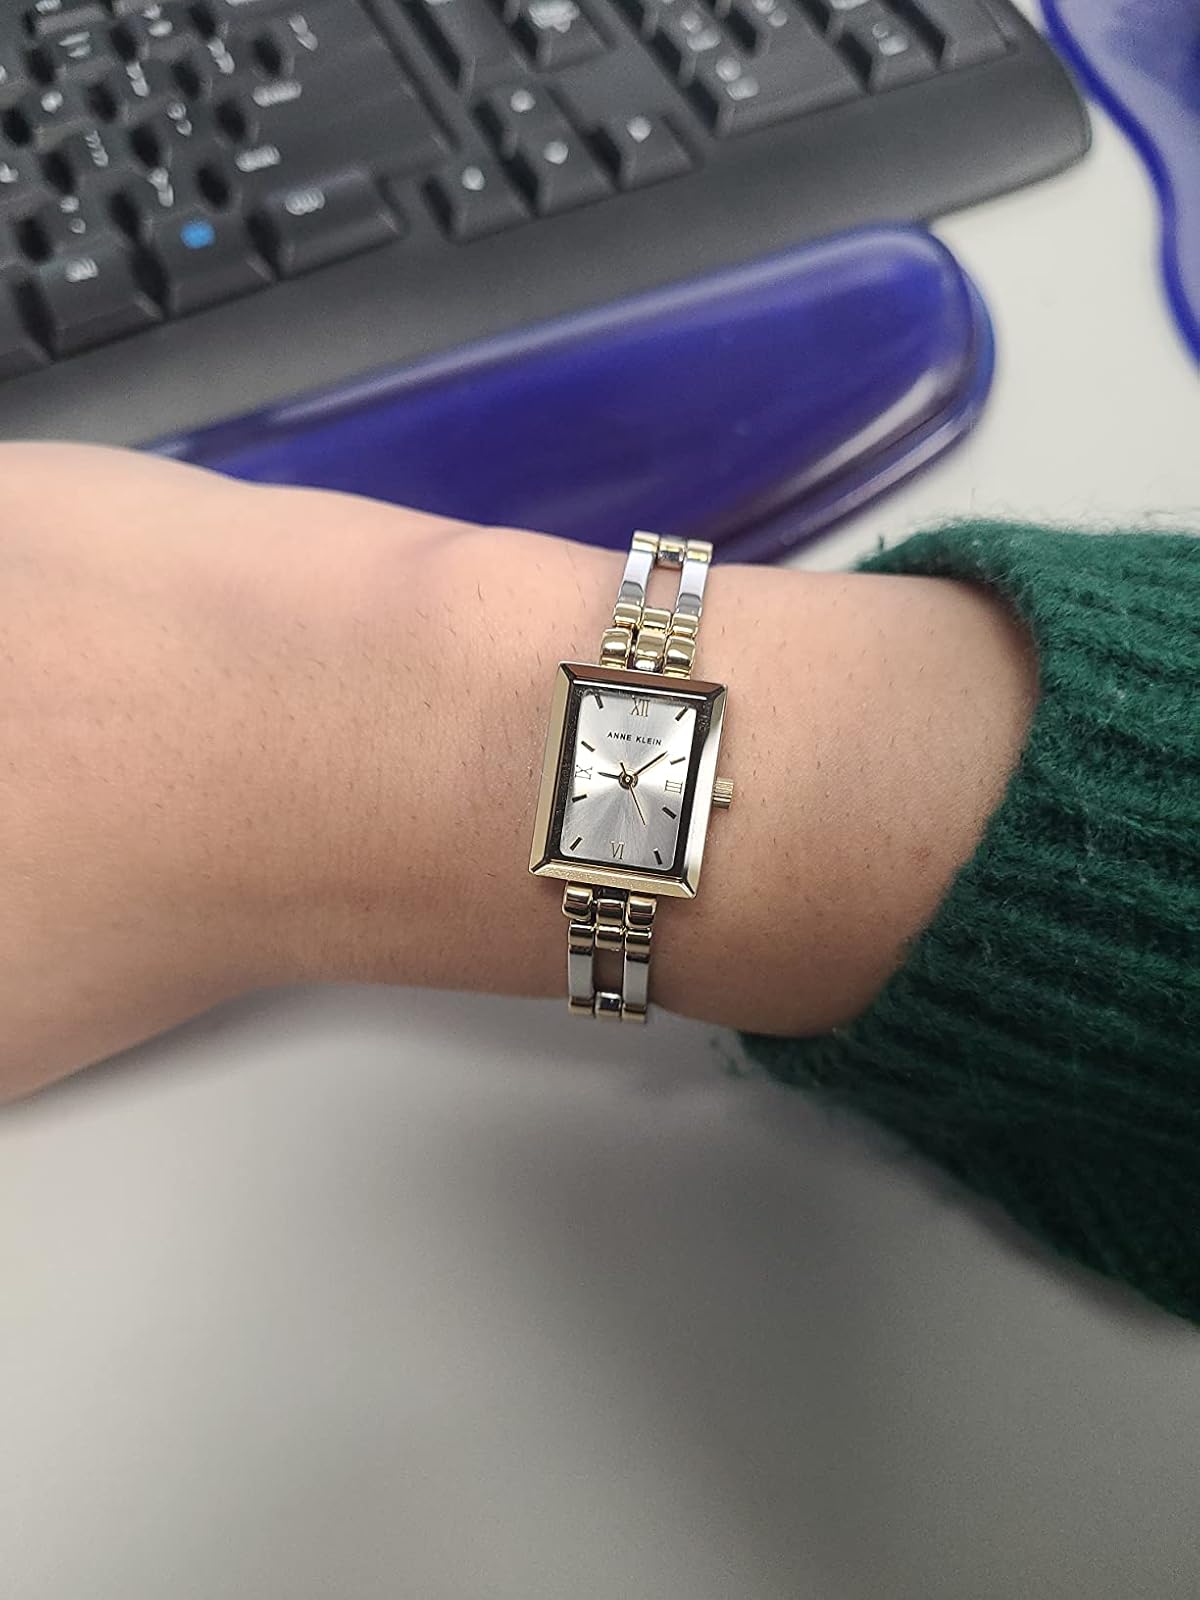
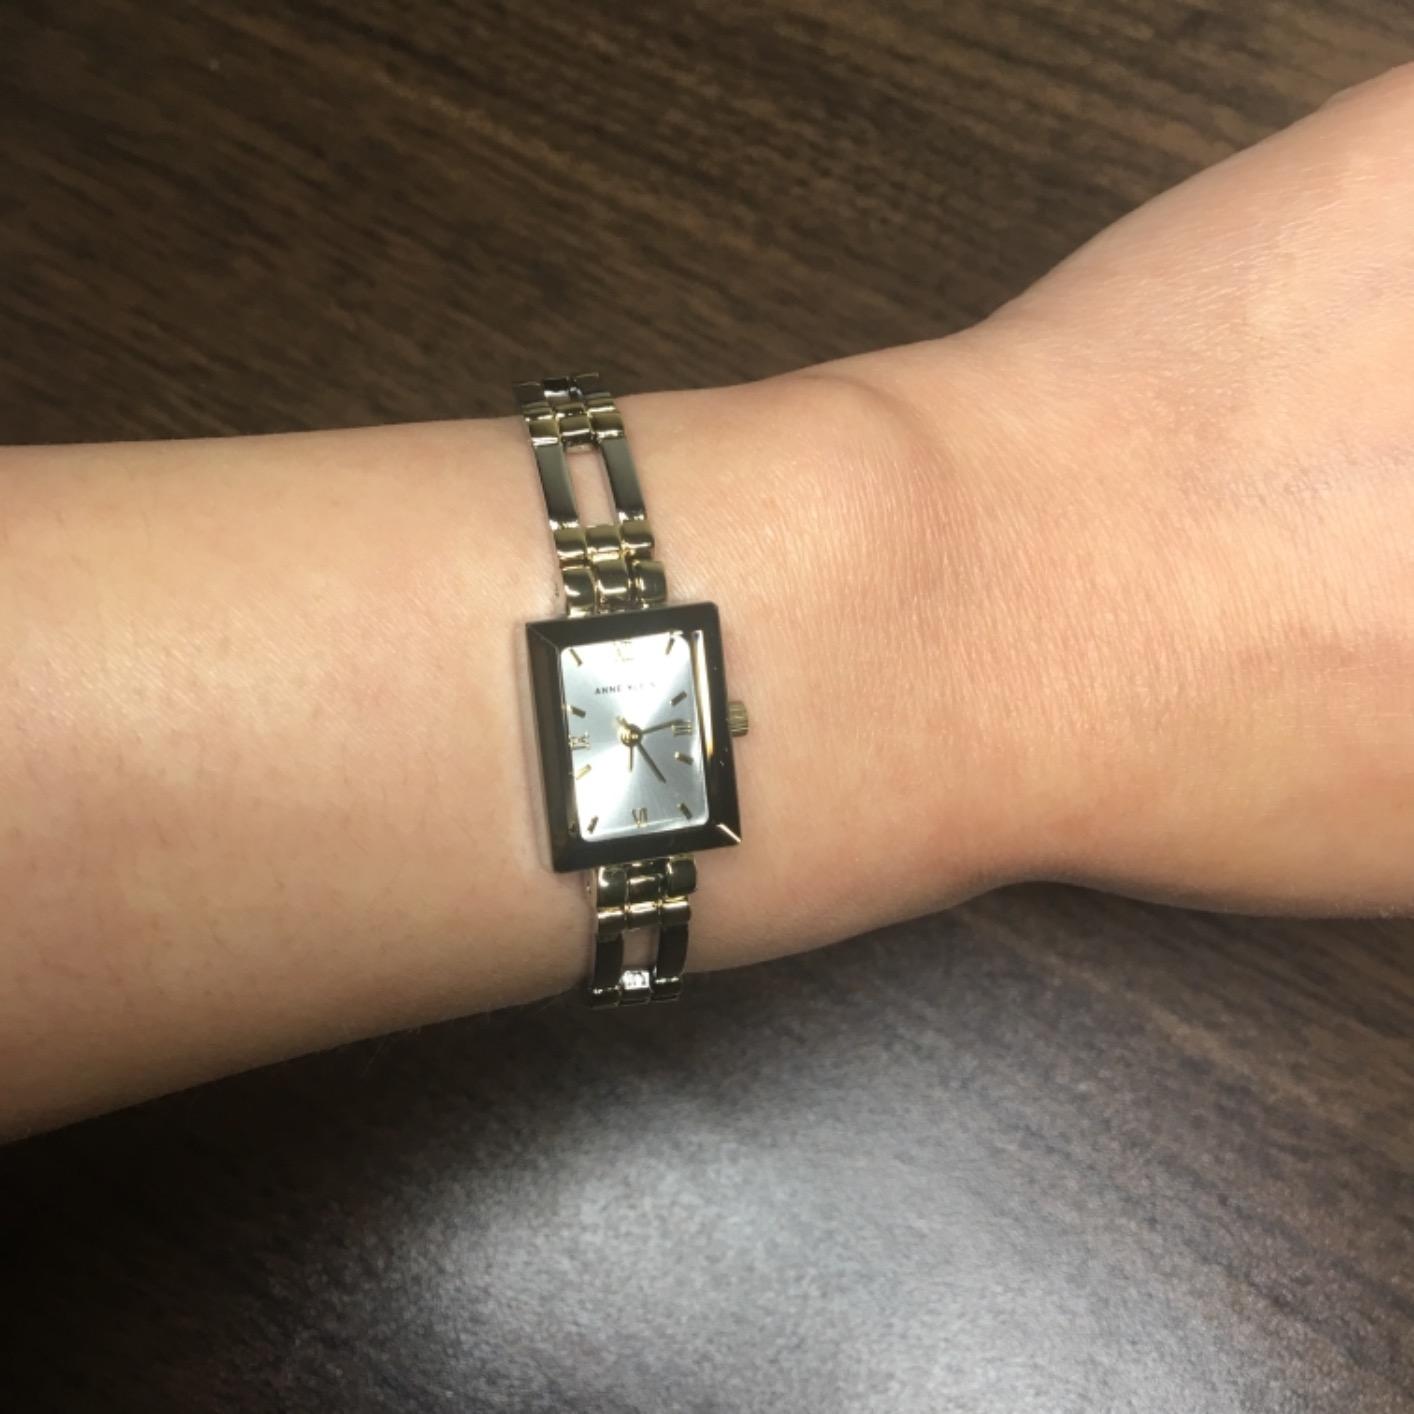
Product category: accessories_watch
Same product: yes